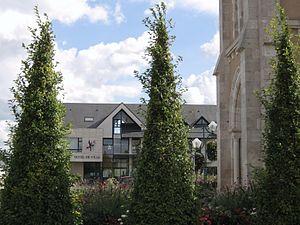
Hôtel de Ville, Ormes, Loiret, France
Ormes est une commune française située dans le département du Loiret en région Centre-Val de Loire. Ses habitants sont appelés les Ormois.